Damian Loeb

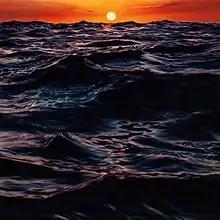
Damian Loeb, "Rayleigh Scattering" (2013), oil on linen, 36 x 36 in.

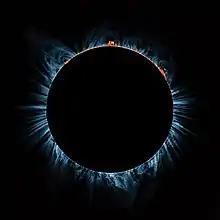
Damian Loeb, "The Architects of Law (Grand Mal)" (2019), oil on linen, 72 x 72 in.

Through the 2010s Loeb worked repeatedly with the New York Academy of Art, serving as a visiting artist, participating in their mentorship program, and delivering lectures in 2016 and 2018. In the fall of 2019, Loeb delivered a lecture at Yale University as part of his residency with their Center for Collaborative Arts and Media, exploring the culture of surveillance, in an ongoing project titled My First Algorithm.